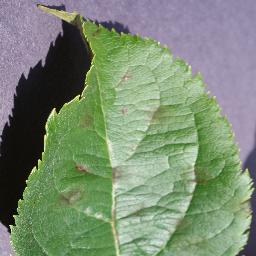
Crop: apple
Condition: scab